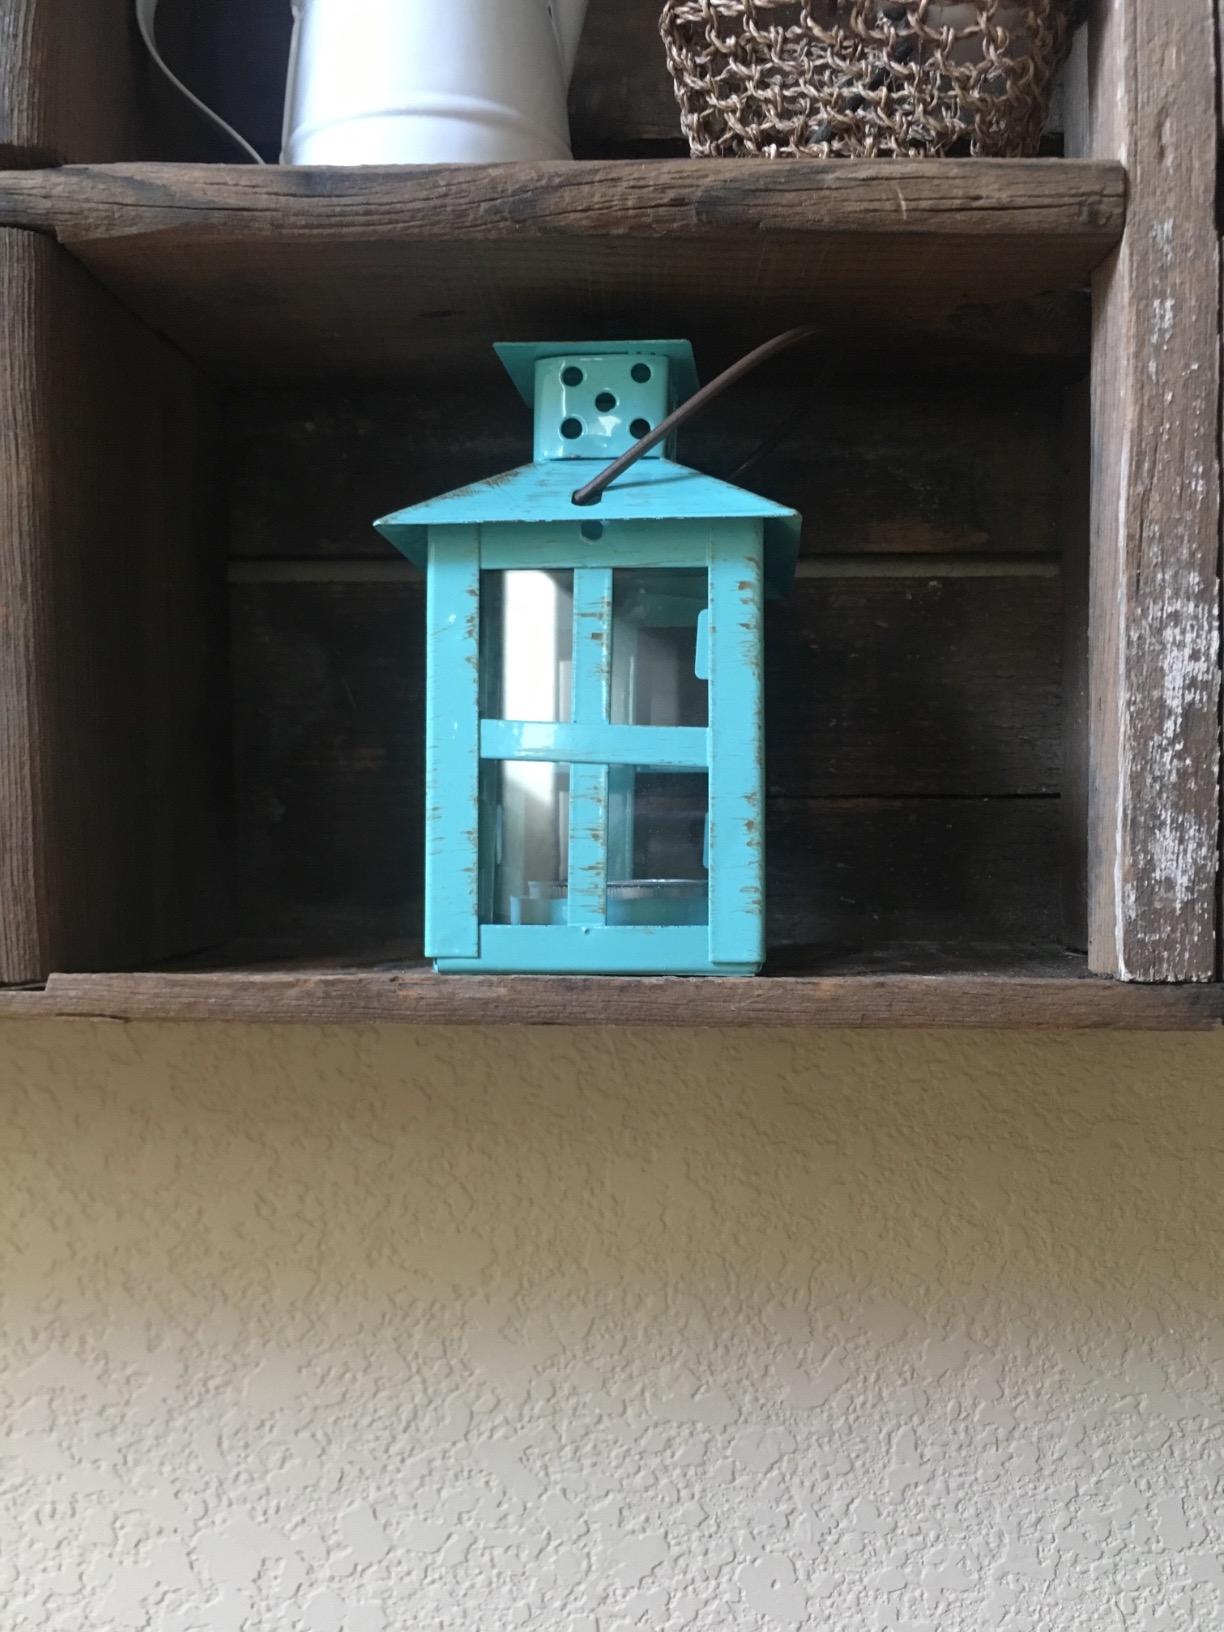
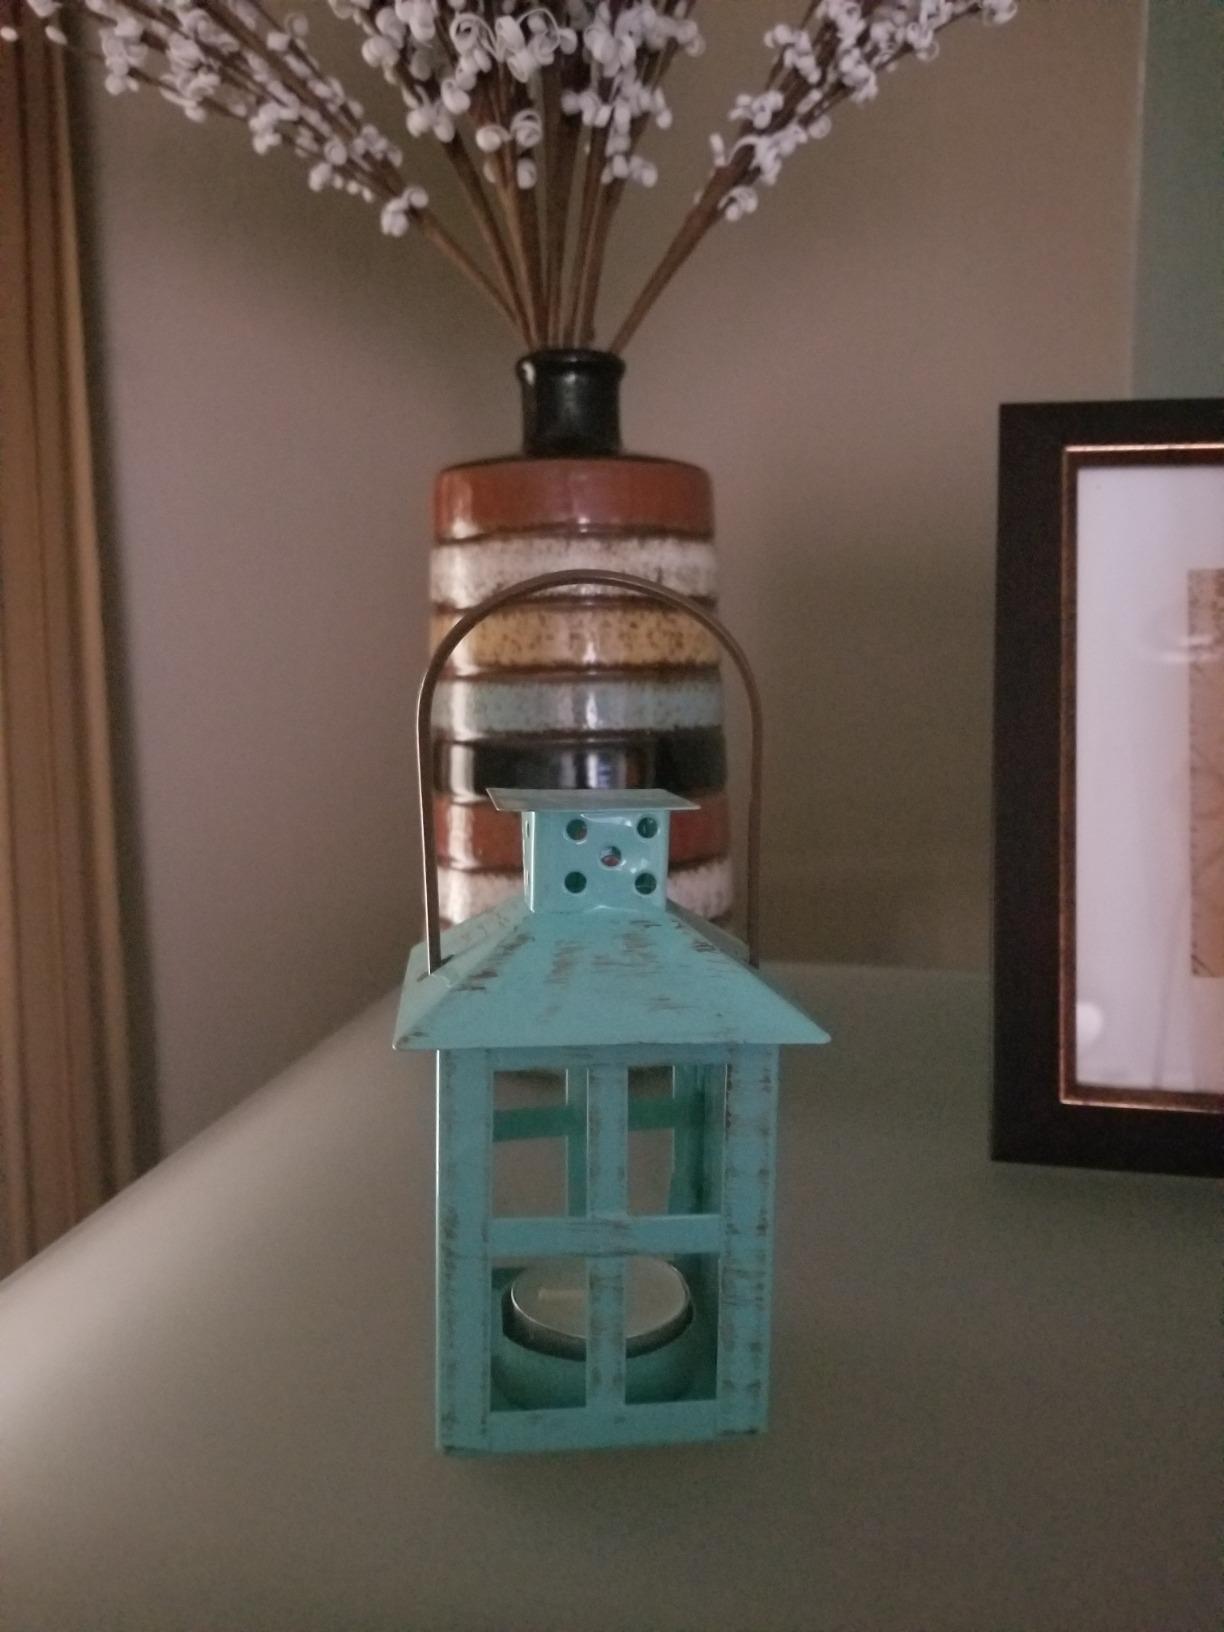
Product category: lantern
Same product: yes